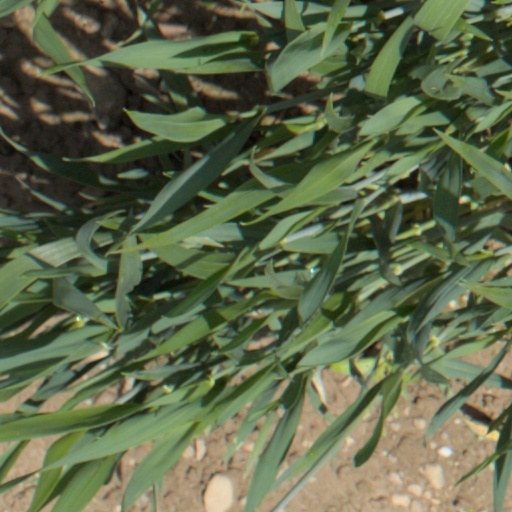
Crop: wheat